Mining in the United Kingdom

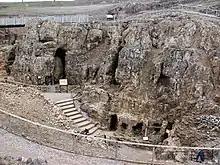
The entrance to the Bronze Age Copper Mine complex on the Great Orme

The United Kingdom has a rich history of mining. Mining of non-ferrous minerals, particularly of copper and tin, has been ongoing since the Bronze Age. For example, copper was mined in Wales during approximately 2200–850 BC including the Great Orme. Metalworking debris found beneath the ramparts at Beeston Castle in Cheshire is evidence of bronze production during the Bronze Age.